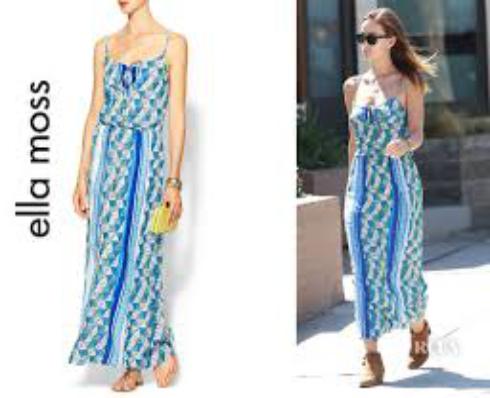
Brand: Ella Moss
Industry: Clothes